Petit Socco

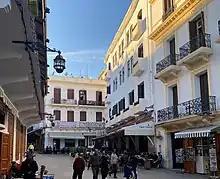
The "Gran Café Central" (center) on the Petit Socco

The Petit Socco, also known as the Place Souk Dakhel, or in Spanish as Zoco Chico, is a small square in the medina quarter of Tangier, Morocco.